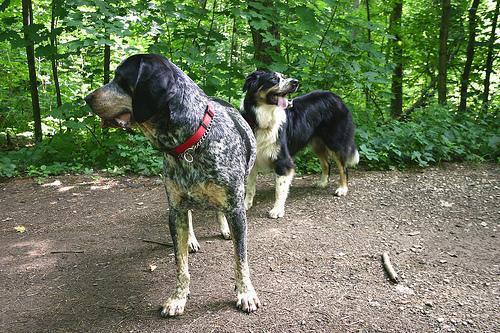
bluetick